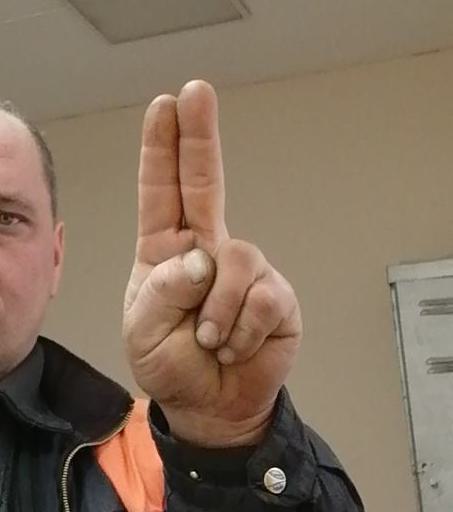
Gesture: two_up